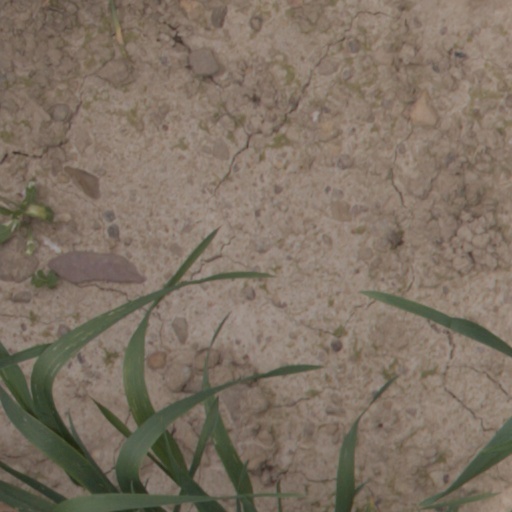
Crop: wheat